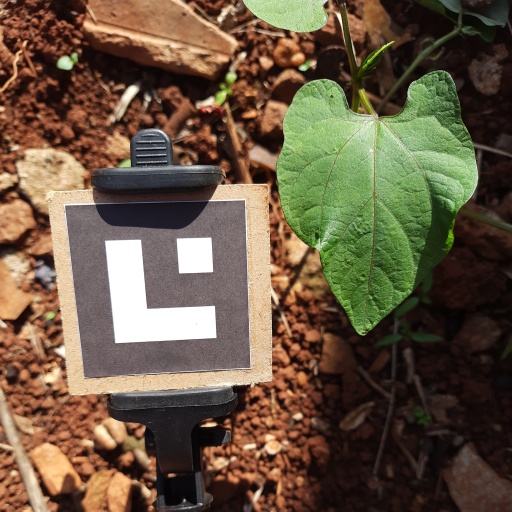
Observations: wavy surface, no eating holes, under sunlight